Describe the emotion expressed in this image:  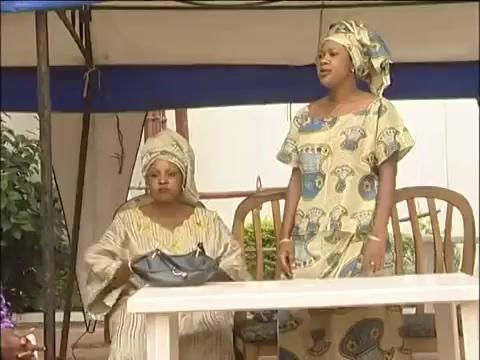
This person displays Suffering, valence and arousal with low intensity.